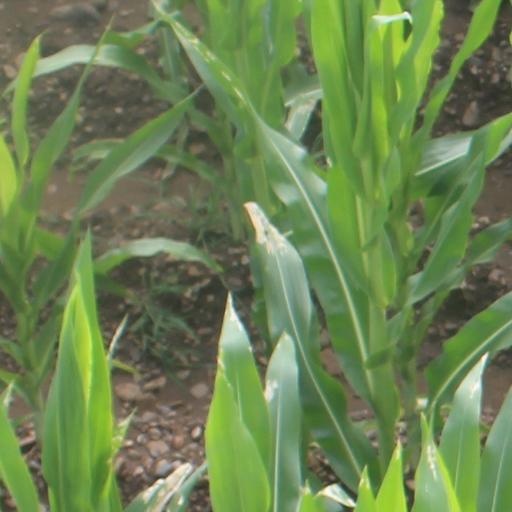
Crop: maize; corn